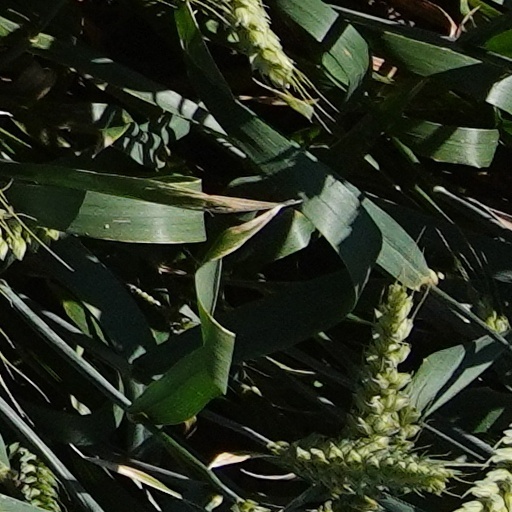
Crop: wheat